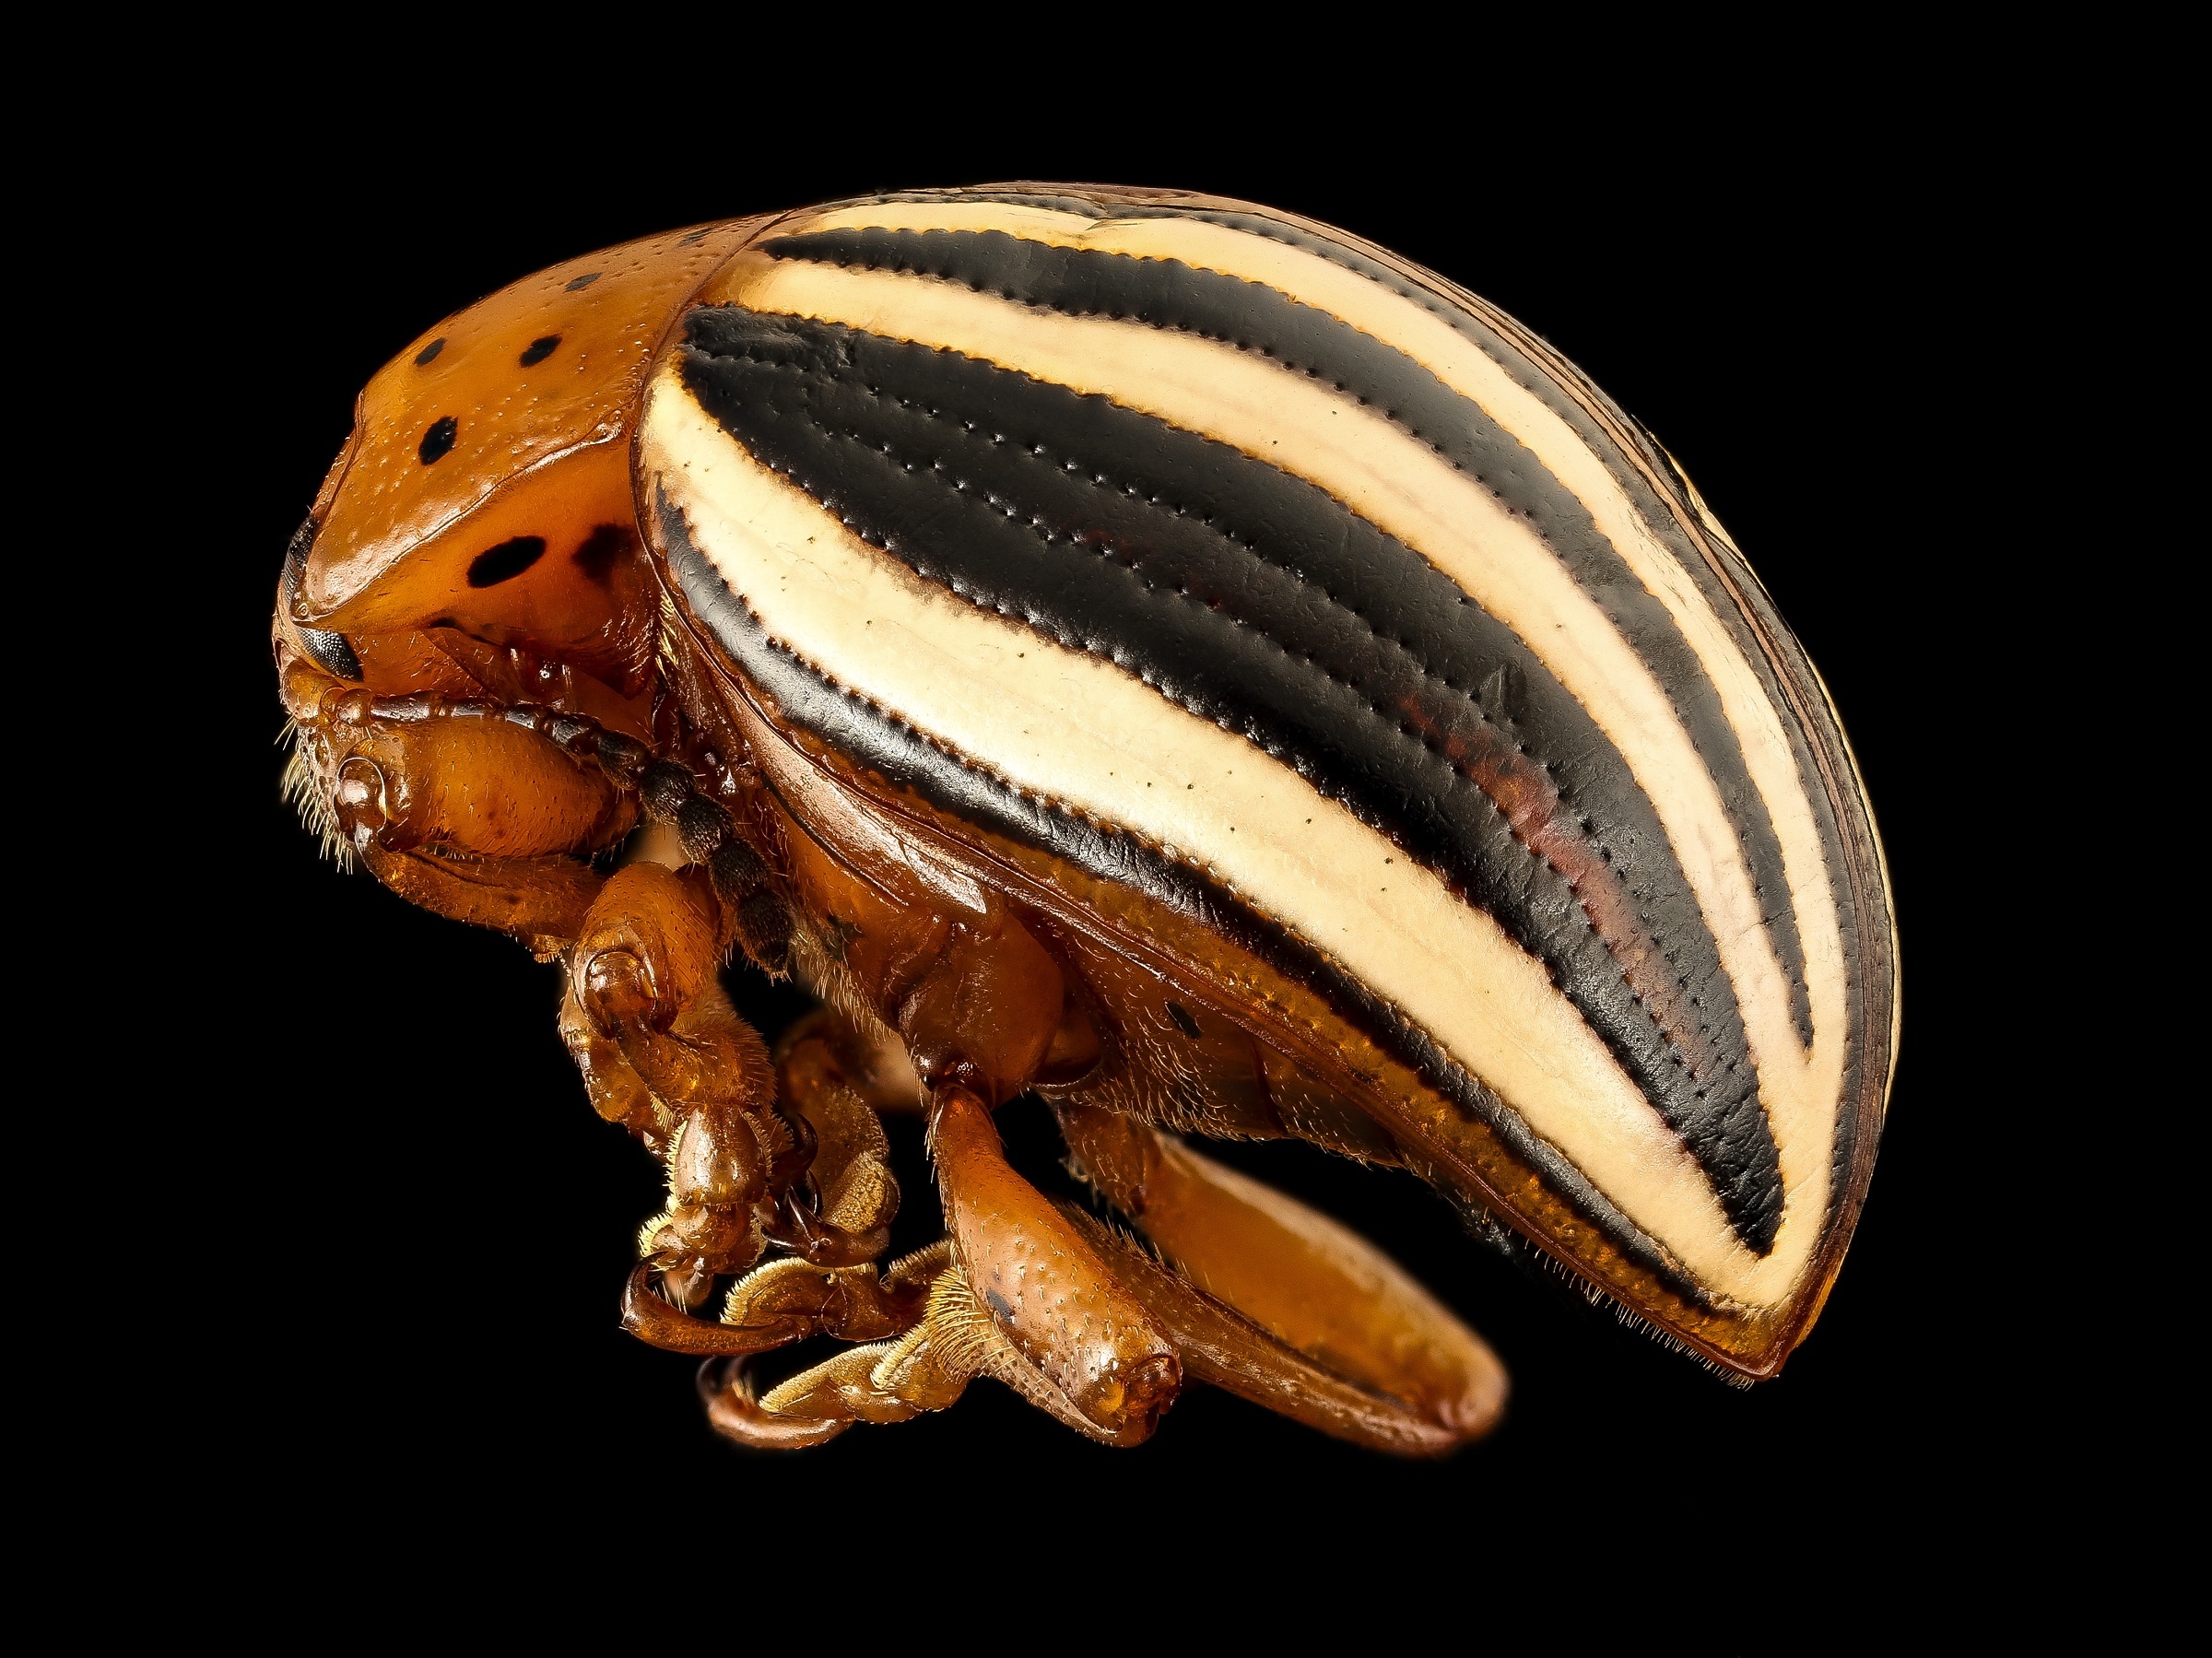
nature, wildlife, insect, macro, bug, colorful, invertebrate, close up, wings, stripes, s, beetle, u, mounted, macro photography, false potato beetle, leptinotarsa juncta, geological survey, arthropod, scarabs